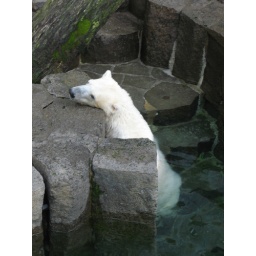
a polar bear in the water 3